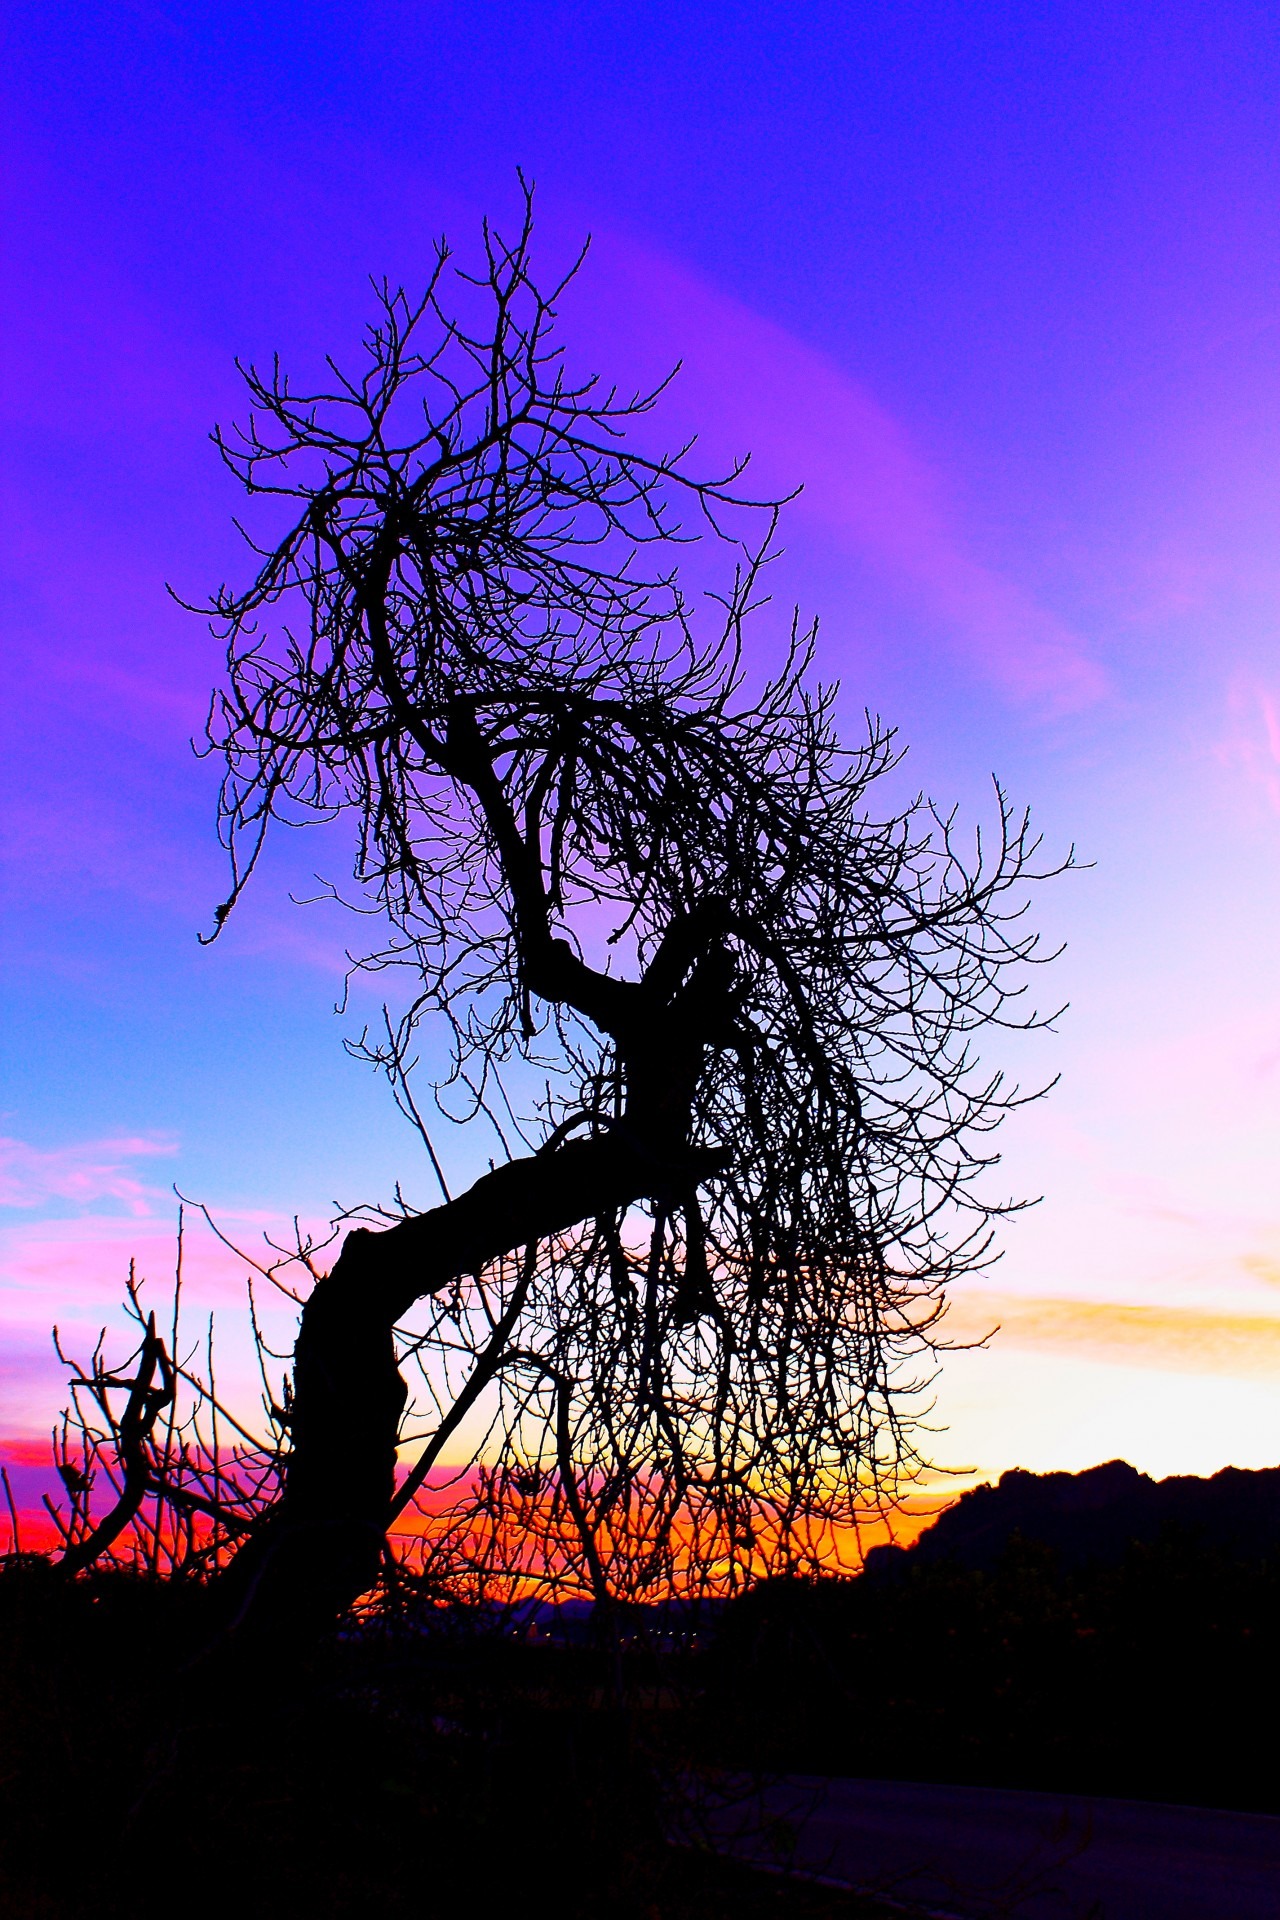
tree, branch, silhouette, plant, sky, sunrise, sunset, morning, trunk, dawn, dark, dusk, evening, shadow, blue, black, savanna, woody plant